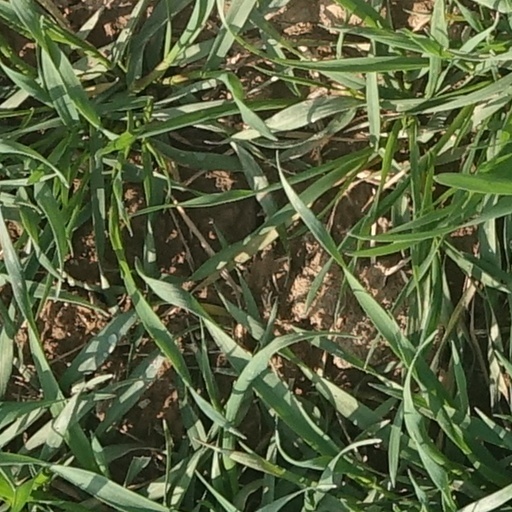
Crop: wheat